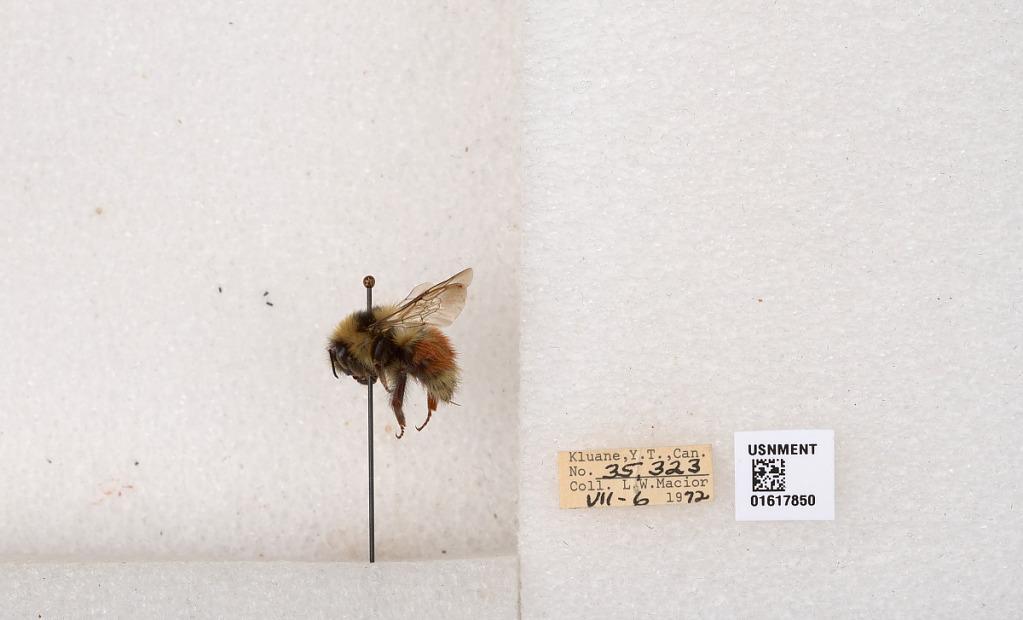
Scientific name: Bombus (Pyrobombus) sylvicola Kirby
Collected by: L. Macior
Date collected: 1972-7-6
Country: Canada
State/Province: Yukon
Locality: Kluane
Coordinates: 61.2426, -139.113